Social Distortion

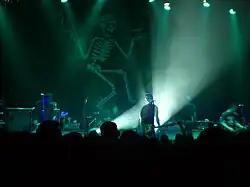
The band's skeleton logo on a banner during a live show

The band has consistently used as their logo a skeleton holding a cigarette and a martini glass. It was designed by Mackie Osborne, wife of Melvins frontman Buzz Osborne, as part of an invitation to a New Year's Eve party. It is frequently featured in live performances as well as album covers. Said Ness in an April 2011 interview with "Rolling Stone": "At the time, I saw that, and it just felt like, 'That's it right there. It's life and death, it's celebration.' It just felt powerful."